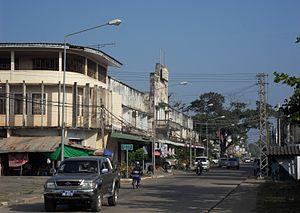
Une rue de Savannakhet en nov. 2011.
Savannakhet, ou Kaysone Phomvihane anciennement connue sous le nom Muong Khantabouli, est après Vientiane la deuxième ville du Laos par sa population, avec environ 90 000 habitants, et le chef-lieu de la province du même nom. La ville est le lieu de naissance de Kaysone Phomvihane, ex-président du Laos, et a pris son nom en 2005.